Lew Fields

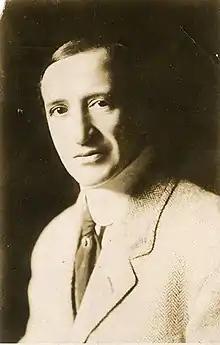
Fields in 1912

Lew Fields (born Moses Schoenfeld, January 1867 – July 20, 1941) was an American actor, comedian, vaudeville star, theatre manager, and producer. He was part of a comedy duo with Joe Weber. He also produced shows on his own and starred in comedy films.